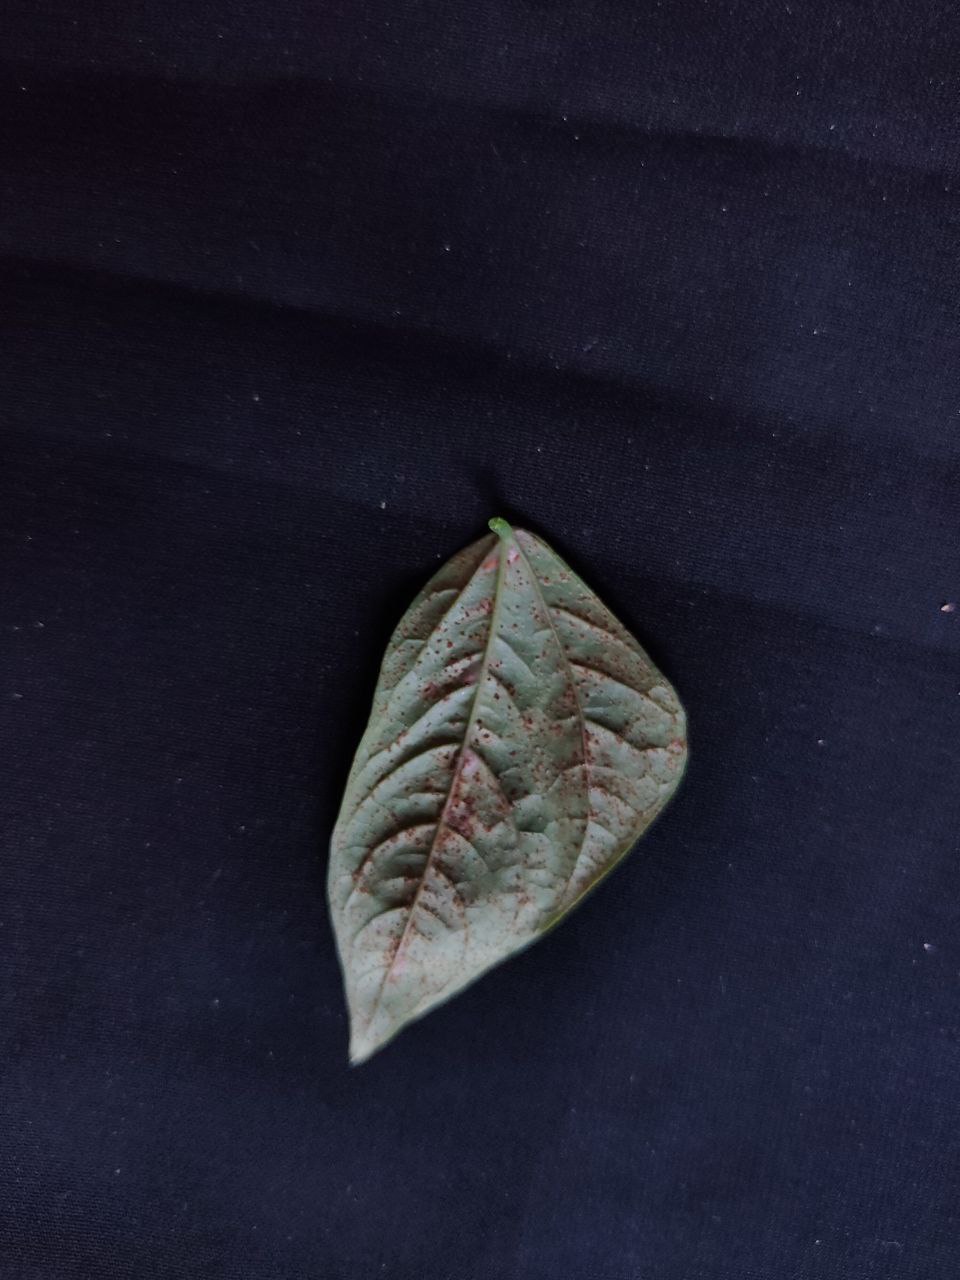
Crop: cowpea
Leaf condition: Septoria leaf spot